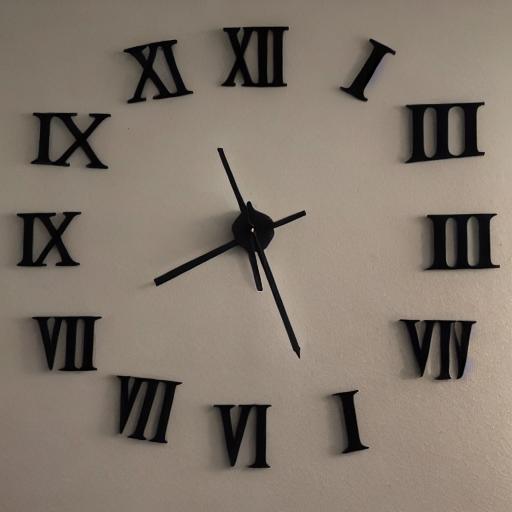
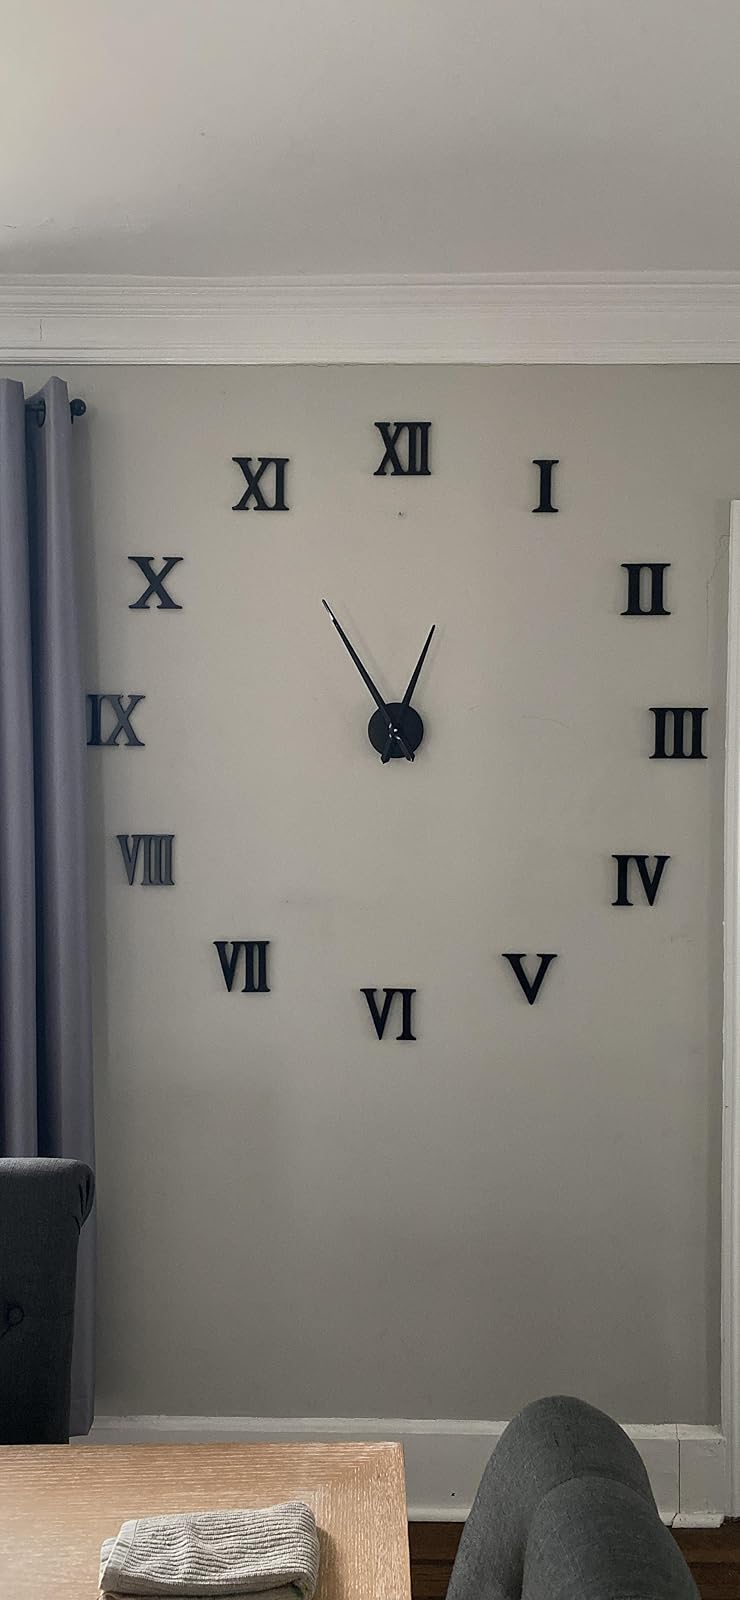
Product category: clock
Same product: no